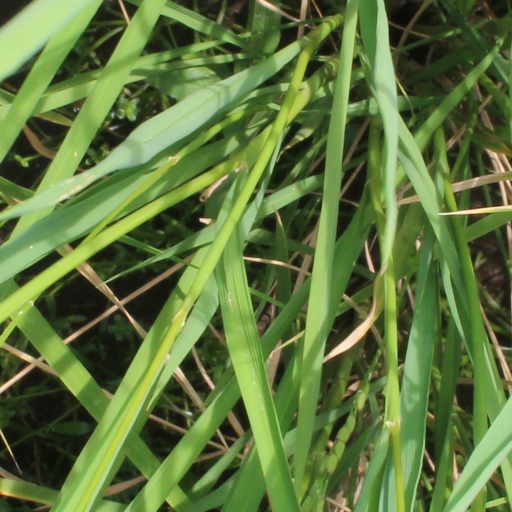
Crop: rice